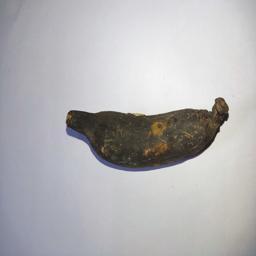
Banana variety: Bangla Kola